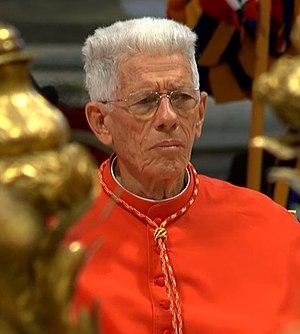
Maurice Piat, né le 19 juillet 1941 à Moka, est un religieux spiritain mauricien, évêque du diocèse de Port-Louis depuis 1993 et cardinal depuis 2016.